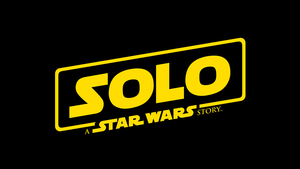
Solo: A Star Wars Story
Solo: A Star Wars Story, eller bare Solo, er en amerikansk science fiction-film fra 2018 om Star Wars-figuren Han Solo. Filmen er produceret af Lucasfilm på basis af et manuskript af Lawrence Kasdan og Jon Kasdan, og den bliver distribueret af Walt Disney Studios Motion Pictures. Blandt de medvirkende er Alden Ehrenreich i titelrollen som Han Solo, sammen med Woody Harrelson, Emilia Clarke, Donald Glover, Thandie Newton, Phoebe Waller-Bridge, Joonas Suotamo og Paul Bettany.